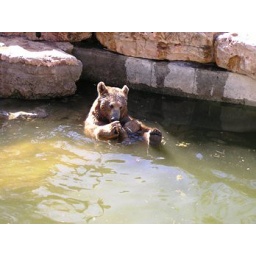
A bear take a bath ...in the biblical zoo in Malha, Jerusalem, Israel